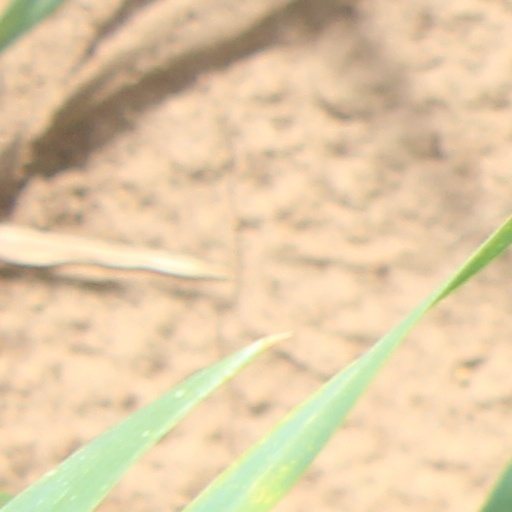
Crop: wheat